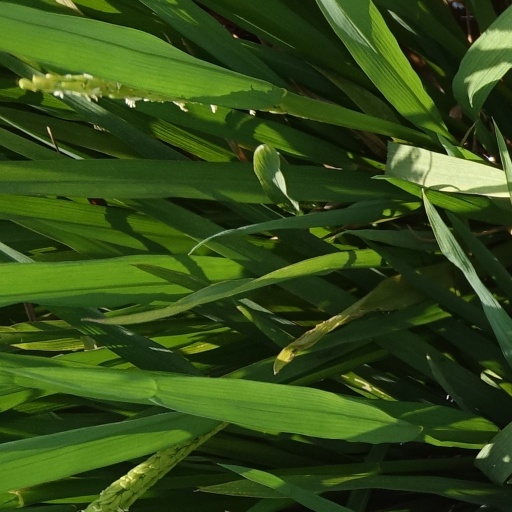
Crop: rice